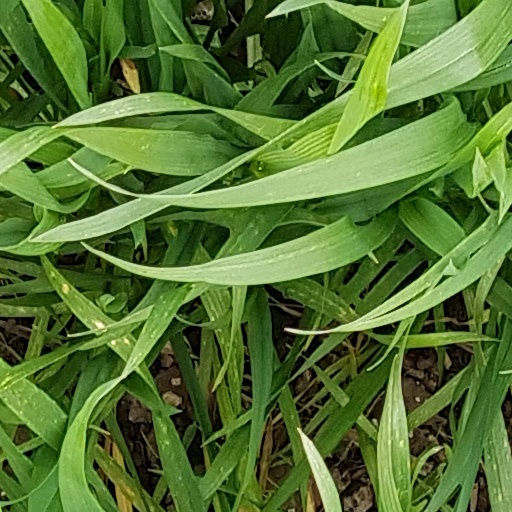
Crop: wheat